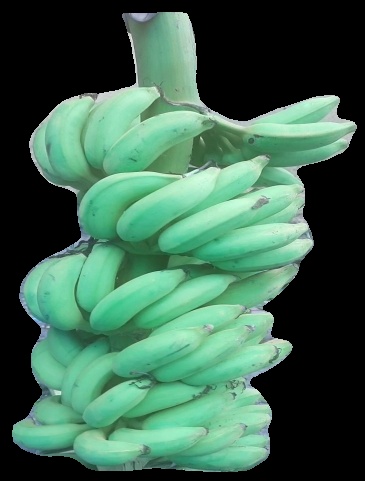
Variety: elakki-bale
Grade: grade2